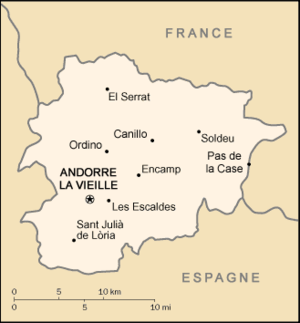
Les frontières de l'Andorre sont de 64 km avec l'Espagne et 57 km avec la France.
L'Andorre est un pays d'Europe enclavé entre la France et l'Espagne. Avec une superficie de 468 km², il s'agit du sixième plus petit état d'Europe mais toutefois le plus grand des micro-États européens. Comparée à un département français, l'Andorre est légèrement moins vaste que le Territoire de Belfort. Située sur le versant méridional des Pyrénées, la principauté présente un relief très montagneux culminant au pic de Coma Pedrosa à une altitude de 2 942 mètres au-dessus du niveau de la mer. Constituant autrefois une barrière naturelle isolant le pays, les montagnes andorranes, bénéficiant d'un enneigement important, sont aujourd'hui mises en valeur par des stations de ski et jouent un rôle de premier plan dans l'économie du pays.